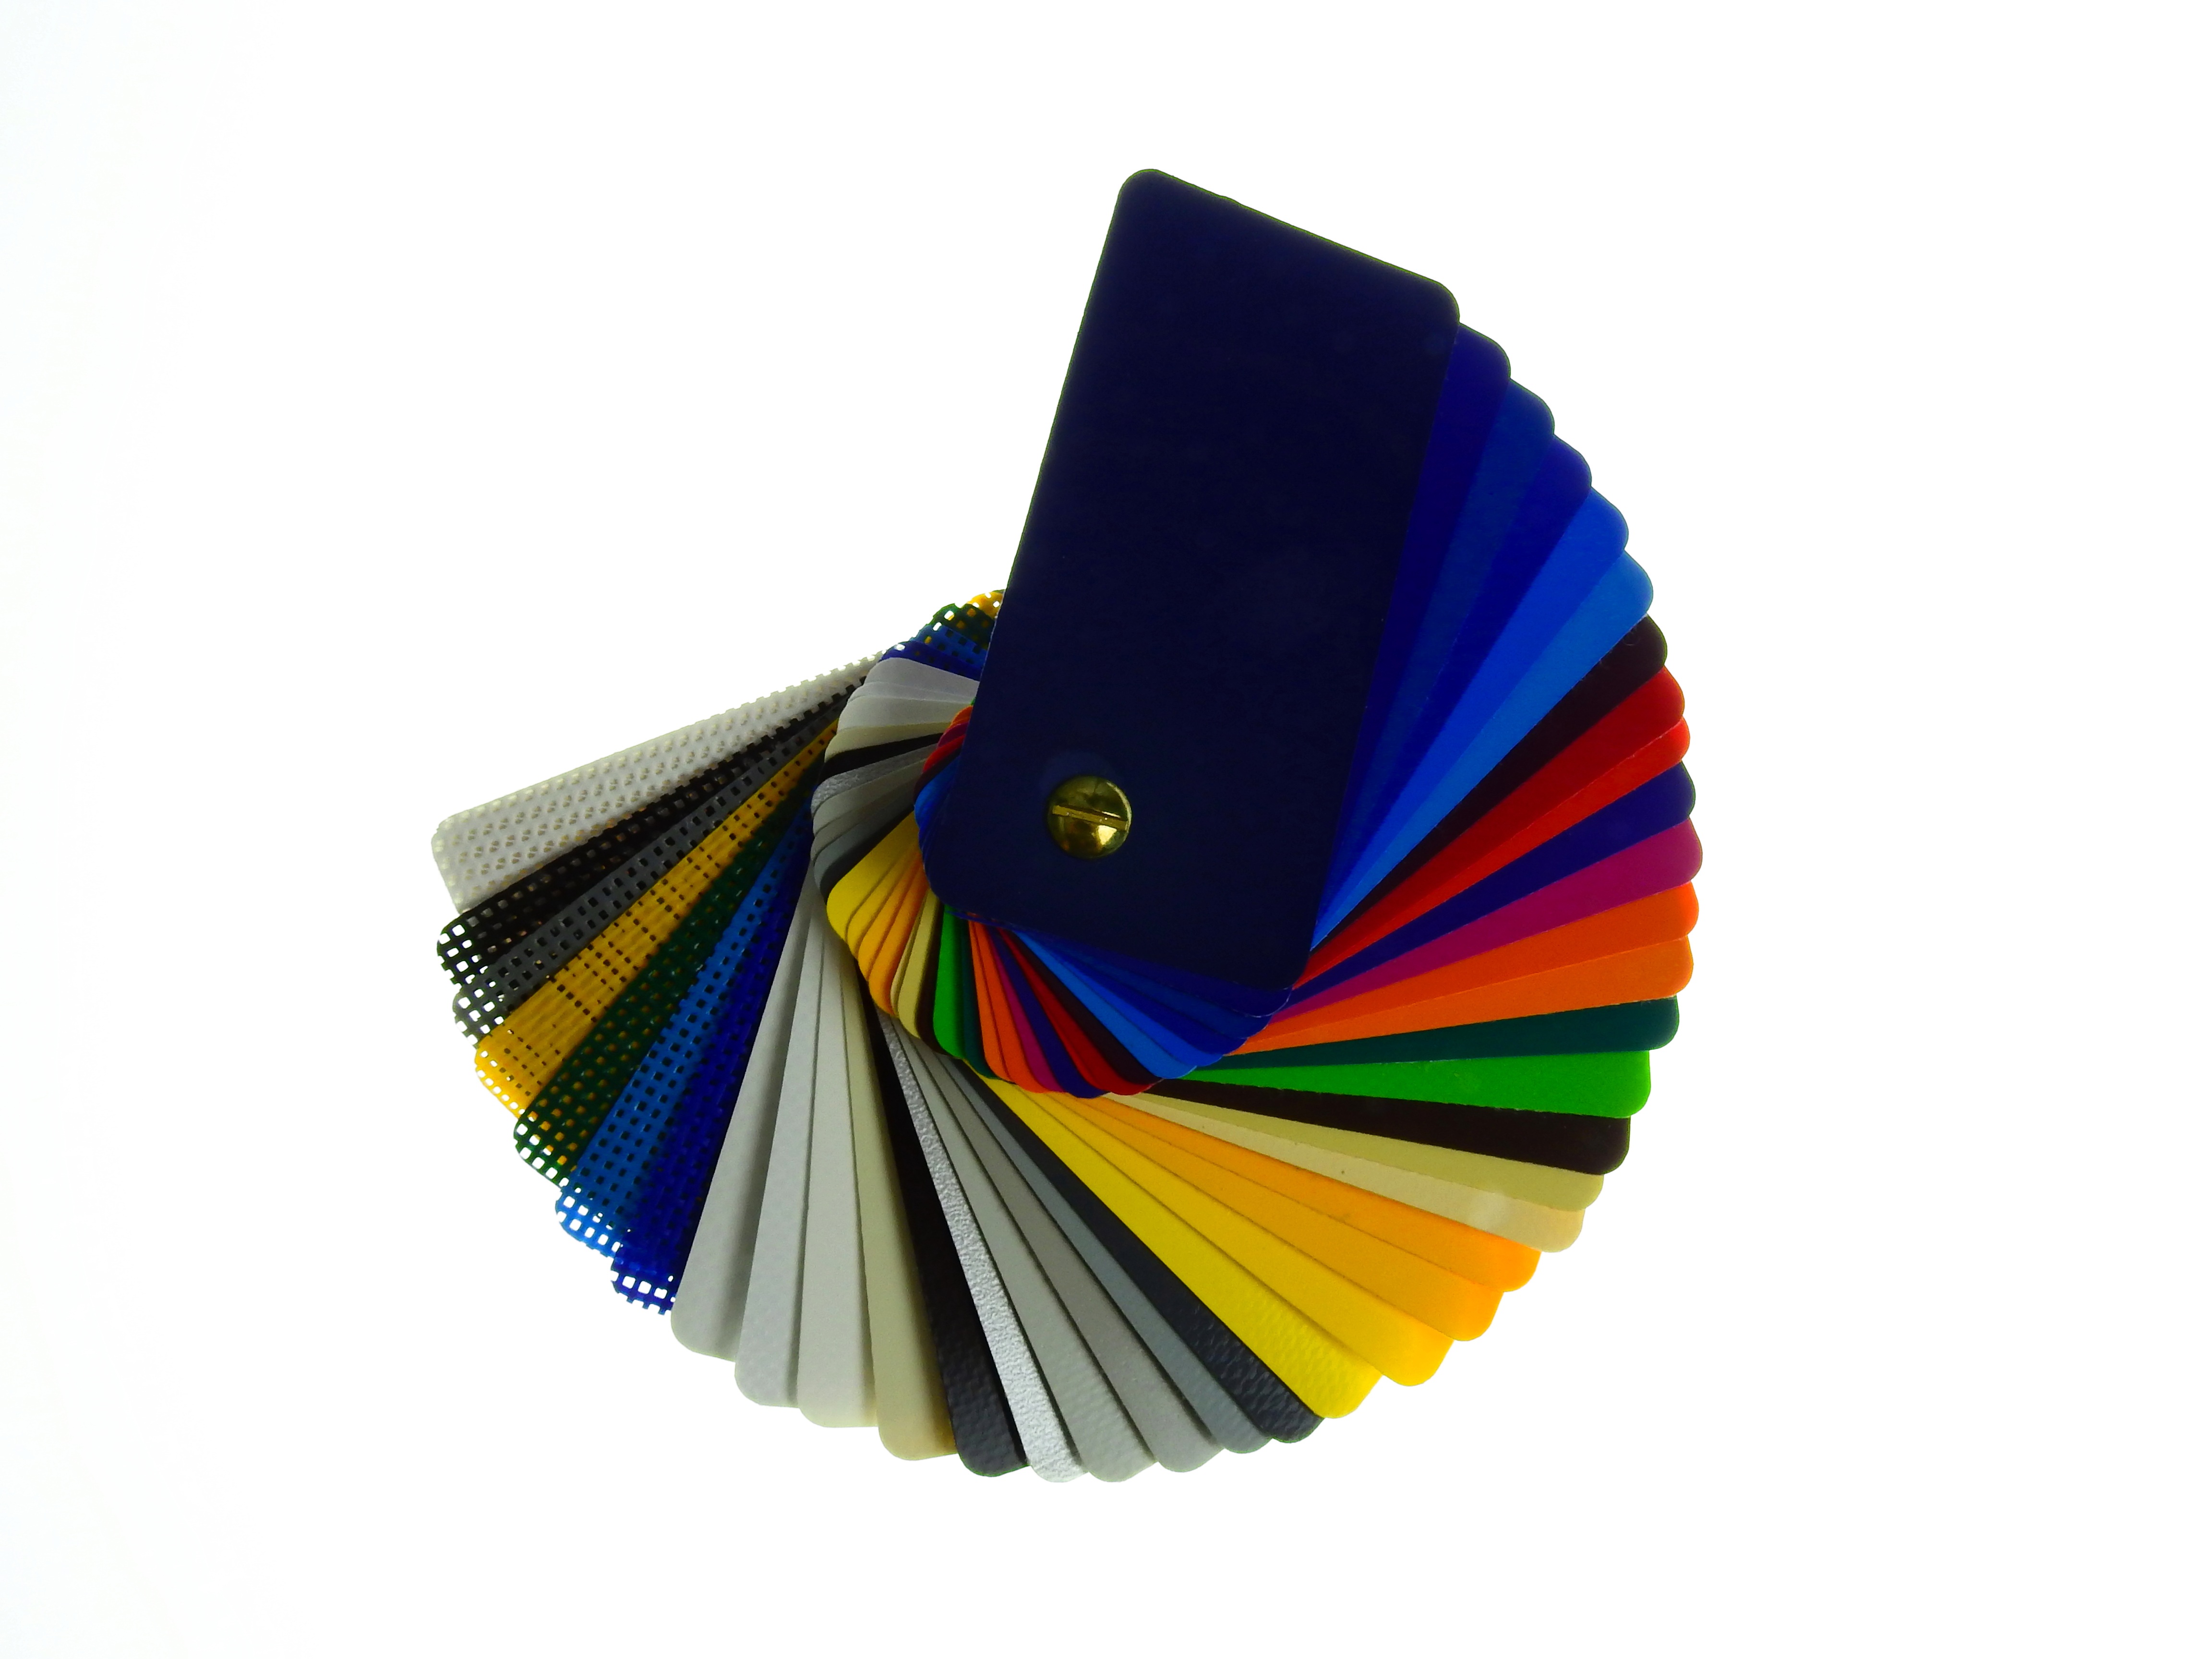
wing, structure, plastic, plane, pattern, color, colorful, yellow, material, fabric, product, background, design, mesh, graphic, course, slide, tissue, product design, color fan, color card